Chris Evans (presenter)

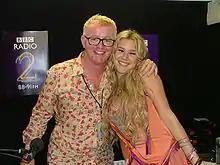
Evans and Joss Stone in 2005

Evans re-entered public life in early 2005, presenting the breakfast slot of UK Radio Aid's day of programming for the victims of the Asian tsunami, which was aired on most of the UK's commercial radio stations, and also The BRIT Awards in 2005 and 2006. From April 2005, Evans presented a number of one-off Bank holiday shows for BBC Radio 2, including coverage of the Live 8 concert in London.